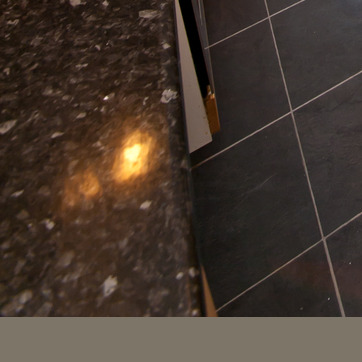
Material: polishedstone